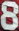
Number: 8